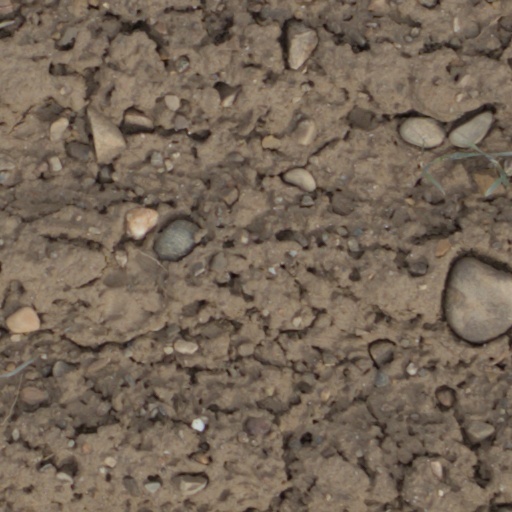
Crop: wheat